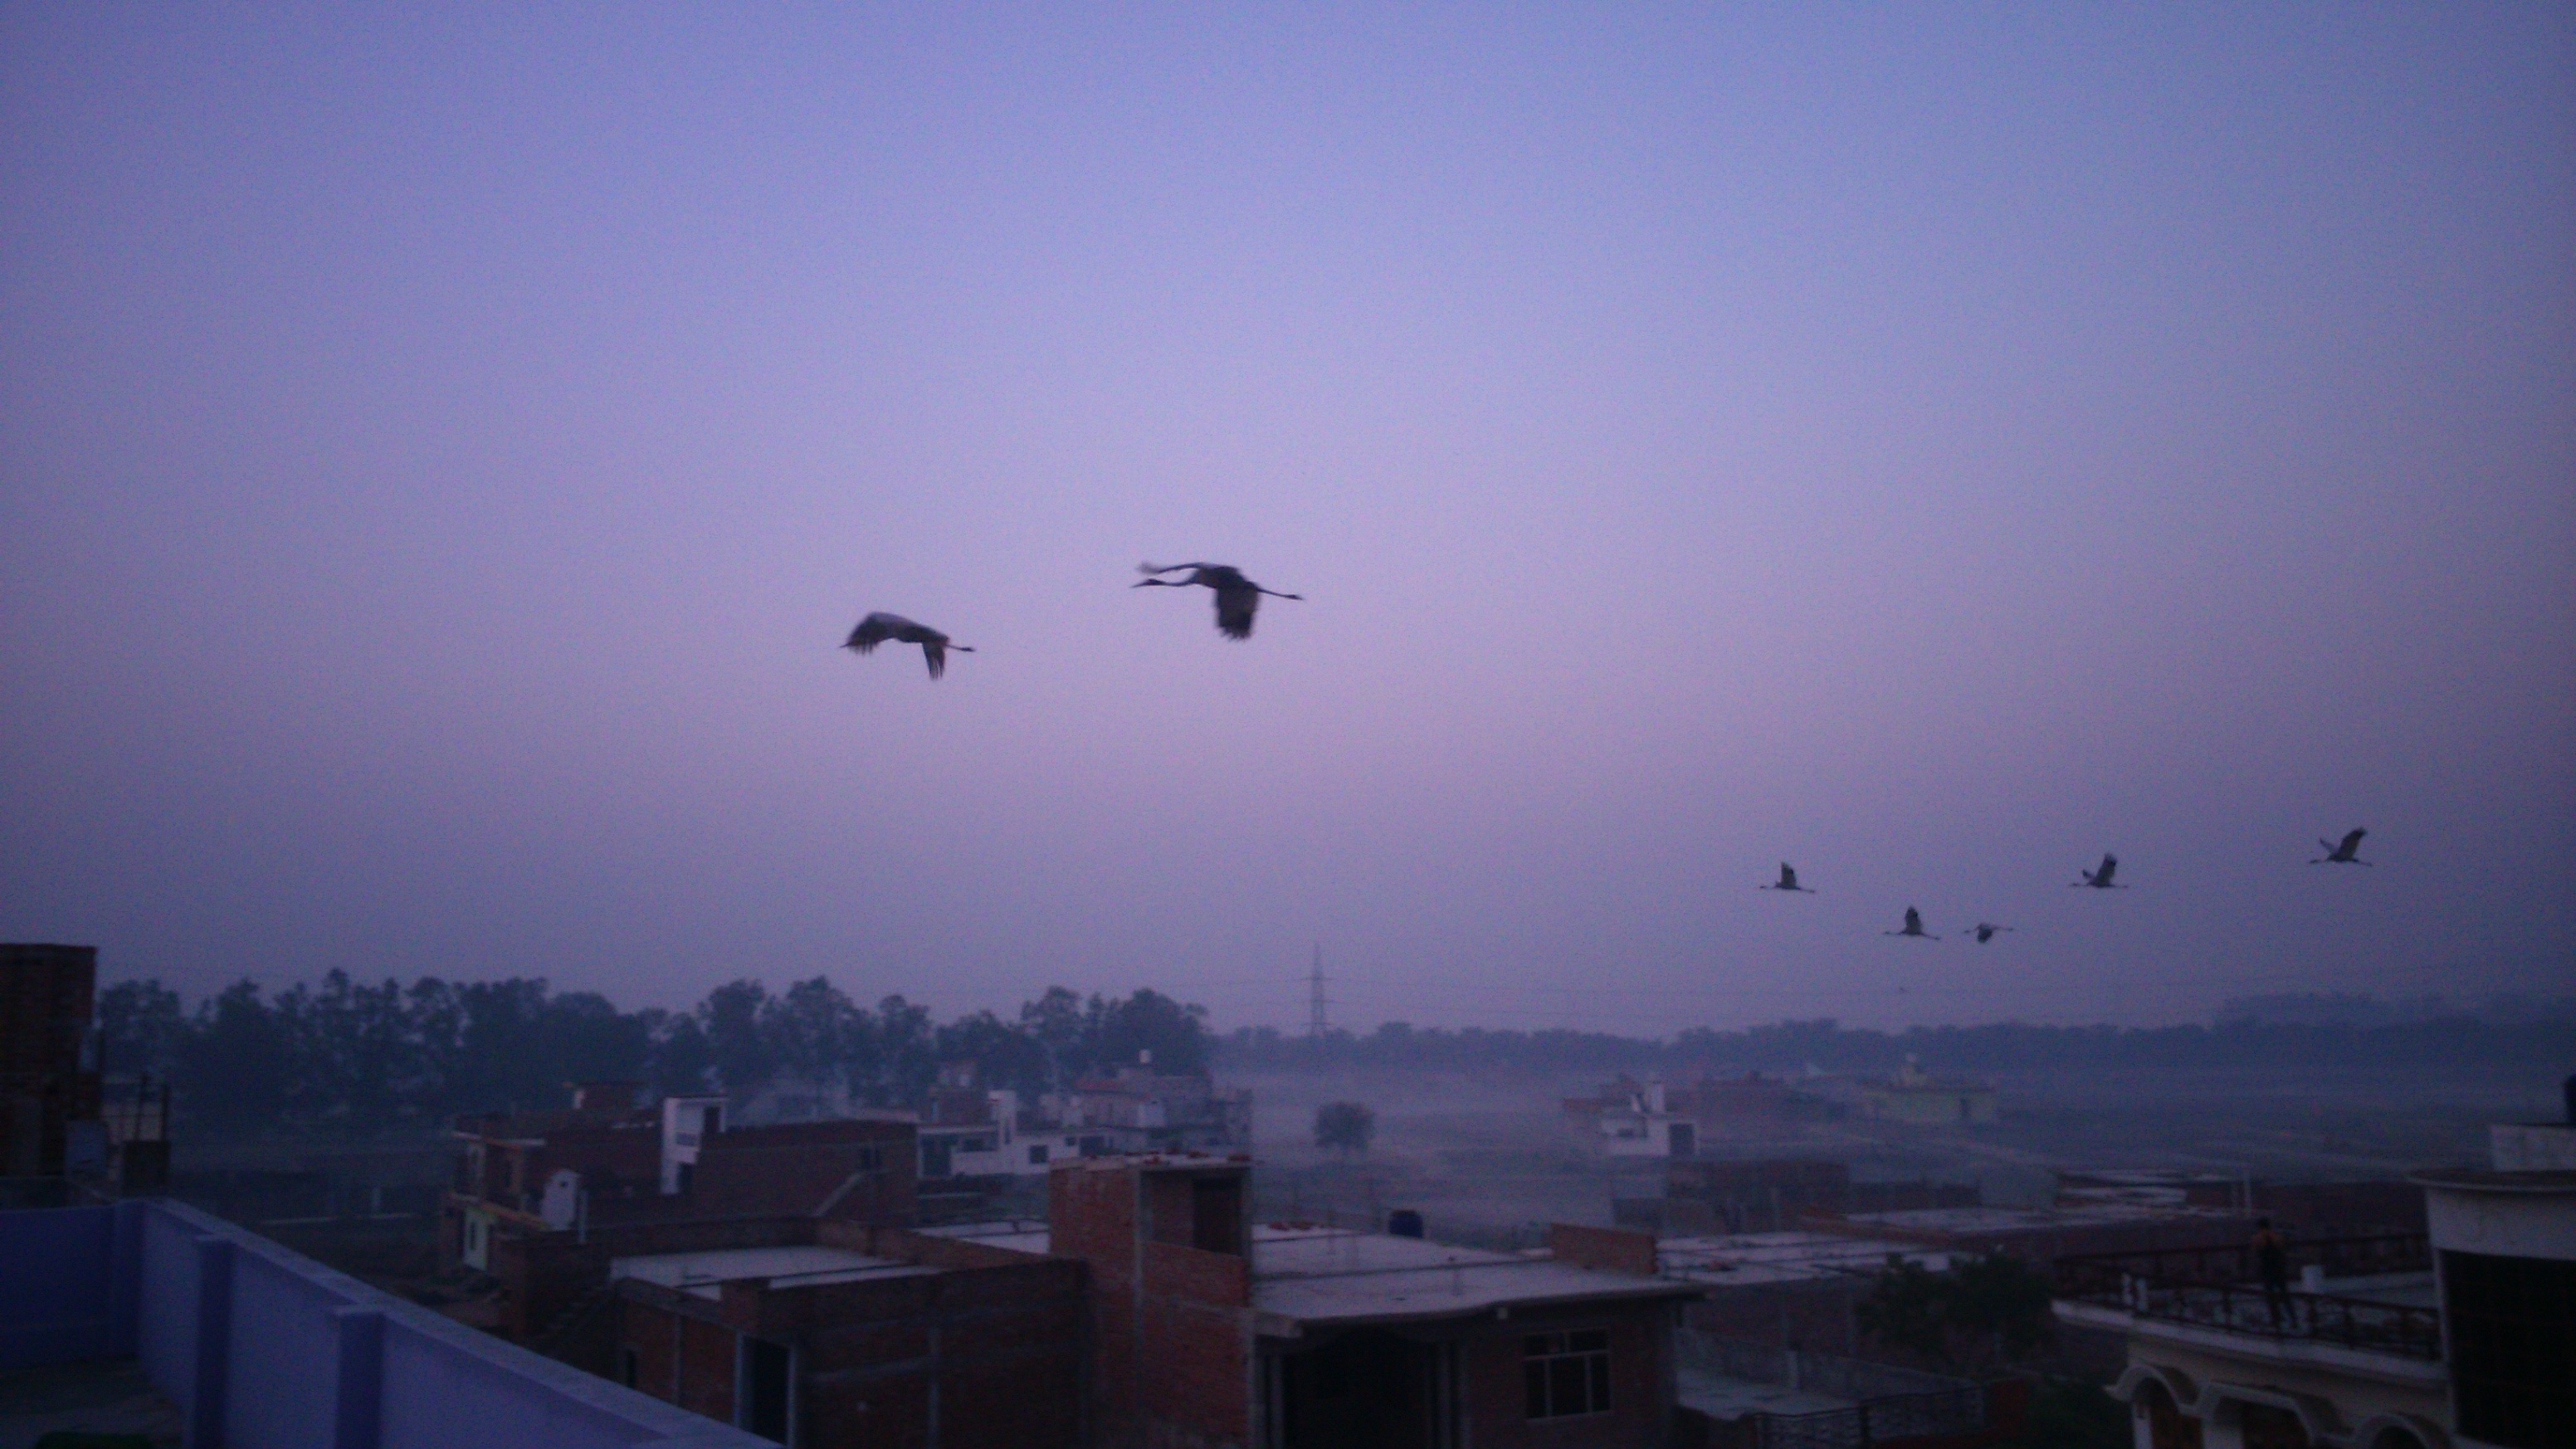
horizon, bird, sky, sunrise, sunset, morning, dawn, flock, dusk, evening, flight, weather, atmospheric phenomenon, atmosphere of earth, animal migration